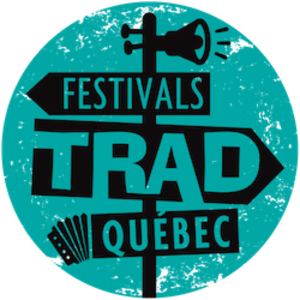
Le logo de Festivals Trad Québec, créé par le Conseil québécois du patrimoine vivant.
Le Conseil québécois du patrimoine vivant est un organisme non gouvernemental québécois et un regroupement national en arts et traditions créé en 1993 suite aux États généraux du patrimoine vivant qui ont eu lieu en juin 1992 à Québec.